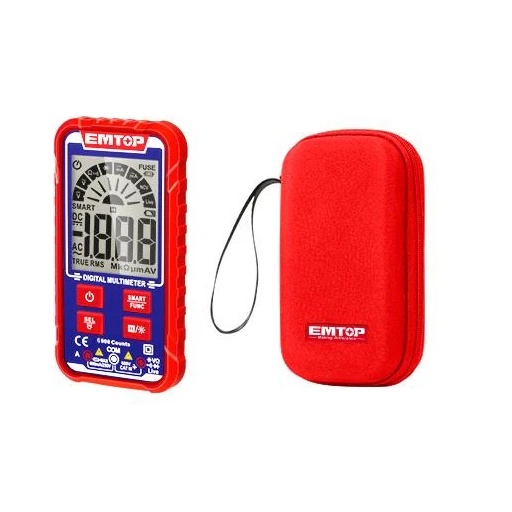
ساعة قياس ملتي ميتر ديجيتال مع شنتهEMTOP EDMR160013
Brand: EMTOP
ساعة القياس الرقمية EDMR160013 هي أداة موثوقة لقياس الجهد، التيار، والمقاومة، وتأتي مع شنطة مخصصة للحماية وسهولة النقل. تتميز بدقة عالية، شاشة LCD واضحة، ووظائف متعددة تجعلها مثالية للاستخدام المهني والمنزلي. الميزات الرئيسية: قياس فولتية AC/DC قياس التيار والمقاومة اختبار التوصيلية والدايود شاشة LCD لعرض واضح وسهل القراءة شنته مرفقة لسهولة التخزين والنقل تصميم متين وصغير الحجم حماية من الحمل الزائد مثالي للفنيين و محبي الأعمال اليدوية المواصفات: الموديل: EDMR160013 يقيس الفولت (AC/DC)، التيار، المقاومة، ويختبر الدايودات والتوصيلية بسهولة. الشاشة: LCD رقمية الوزن: خفيف الملحقات: شنته تخزين
Category: Hardware > Tools > Measuring Tools & Sensors > Electrical Testing Tools > Multimeters